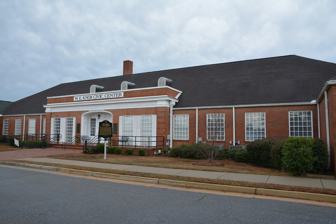
Building: Jones County High School
Country: United States of America
Year built: 1936
Historic public high school in Gray, Georgia, United States This article is about the historic building. For the active high school in Jones County, Georgia, see Jones County High School (Georgia) . United States historic place Jones County High School U.S. National Register of Historic Places Show map of Georgia Show map of the United States Location 161 W. Clinton St., Gray, Georgia Coordinates 33°0′26″N 83°32′19″W / 33.00722°N 83.53861°W / 33.00722; -83.53861 Area 1 acre (0.40 ha) Built 1936 Architect Ellamae Ellis League Architectural style Colonial Revival NRHP reference No. 99000555 Added to NRHP May 12, 1999 The Jones County High School , now known as the W.E. Knox Civic Center is a public high school in Gray, Georgia , United States. It was also formerly known as Gray High School , and was built in 1936 as a Public Works Administration project, to be a consolidated high school for white students.  It was designed by architect Ellamae Ellis League . It was listed on the National Register of Historic Places in 1999. It was deemed significant "as an excellent example of a H-plan school building representing the Colonial Revival style constructed with limited funds by the Public Works Administration , and for its architectural design by Ellamae Ellis League (1899-1991), a prominent and influential woman architect in Georgia." Front entrance It is a one-story wood frame brick veneer H-plan building with a center rear ell holding the school's auditorium.  Its front has a central block and adjacent wings.  The center has flat roof and parapet, a wide cornice , quoins , and 16-over-16 double-hung windows. Its main doorway is recessed in an arched entranceway. The building's owner was the Jones County/Gray Chamber of Commerce, since 1992. Nearby buildings, not included in the National Register listing, and all owned by the Jones County Board of Education, were the Jones County Junior High School with lunchroom, the Jones County Gymnasium, a Business Building, and a Vocational Building.  A c.1935 library was demolished before 1999. As of 2007, it had been repurposed as the W.E. Knox Civic Center. Notable alumni Terrance Gore - MLB player References